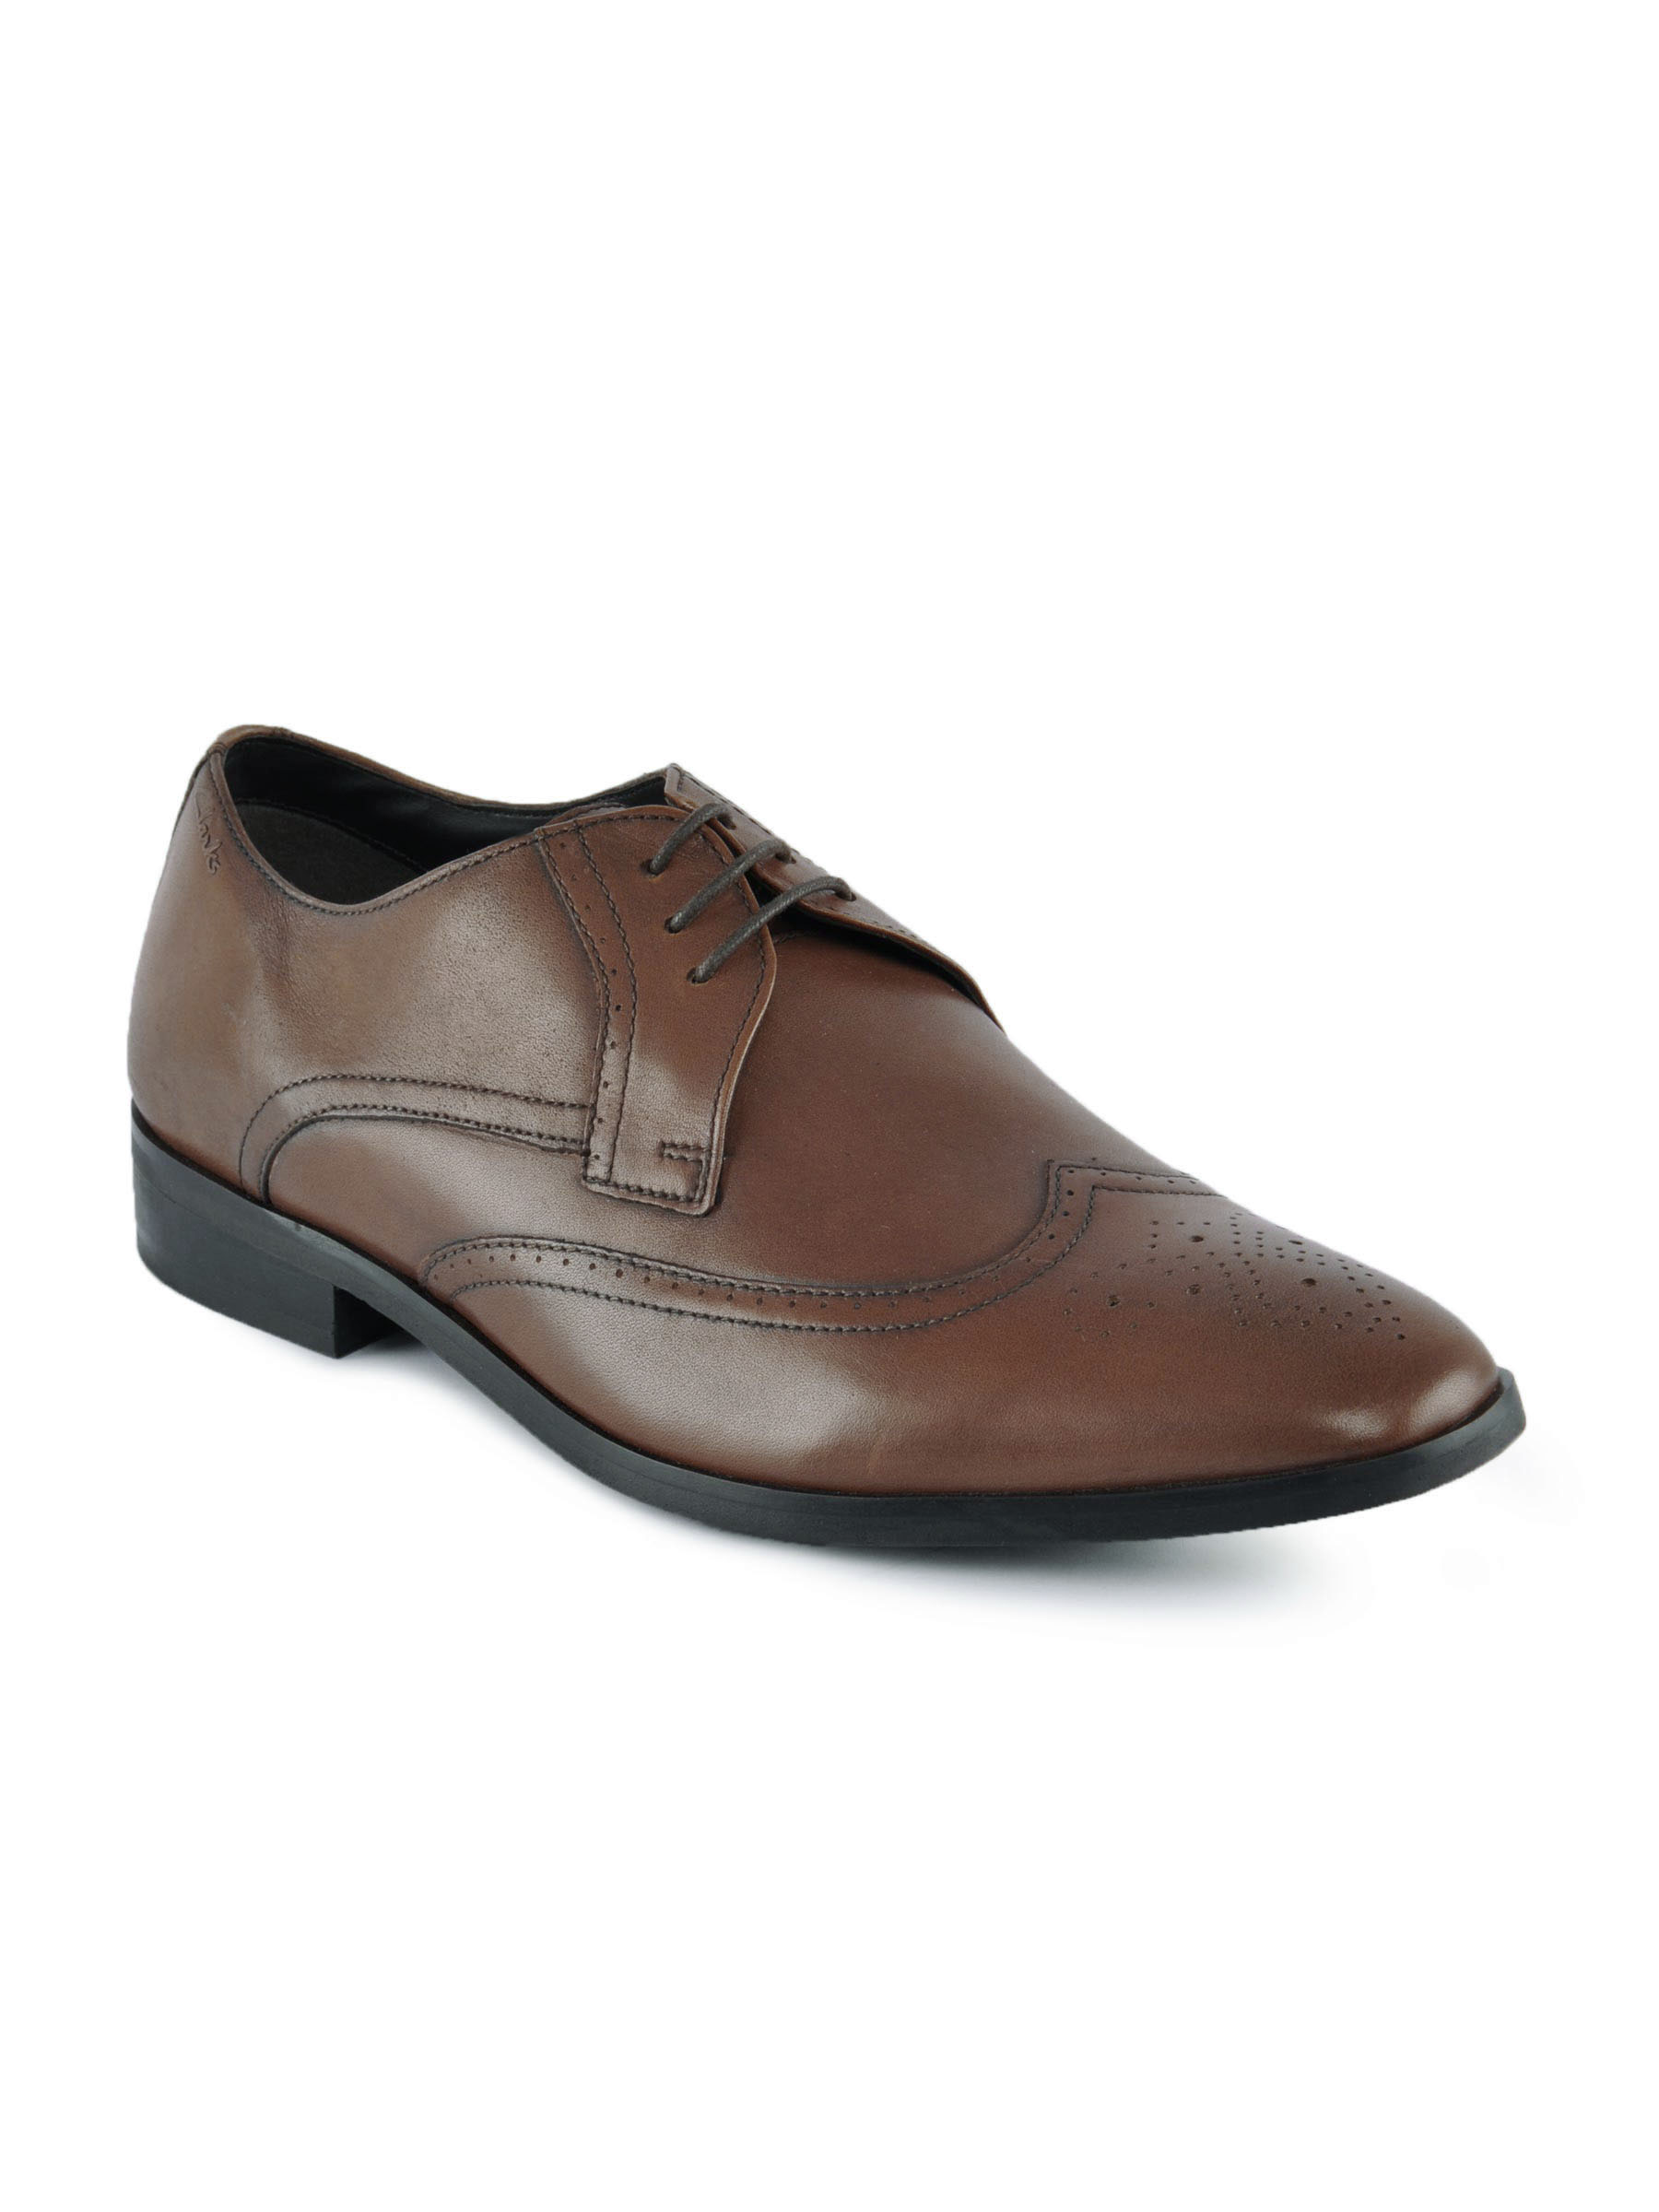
Clarks Men Leather Brown Formal Shoes
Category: Footwear / Shoes / Formal Shoes
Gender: Men
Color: Brown
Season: Fall 2012
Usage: Formal